Williamson Mound Archeological District

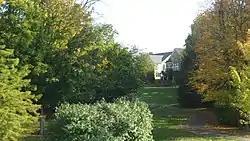
View from the west

The Williamson Mound Archeological District is an archaeological site in the southwestern part of the U.S. state of Ohio. Located north of Maud in Butler County, the mound appears to have been the work of peoples of the Hopewell tradition.